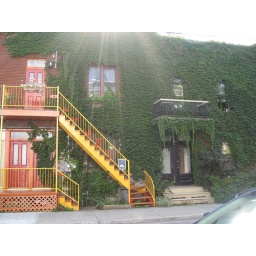
the bright red and yellow stairs got my attention but then noticed that the next house was covered in ivy